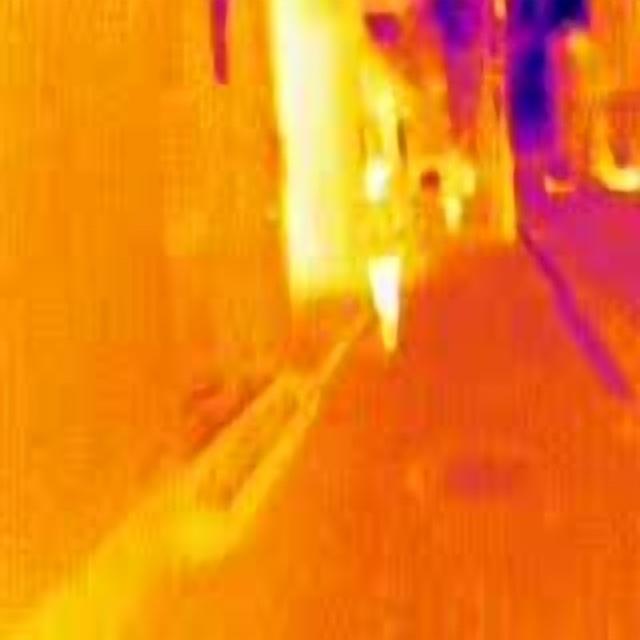
Detected objects:
label: person
label: person